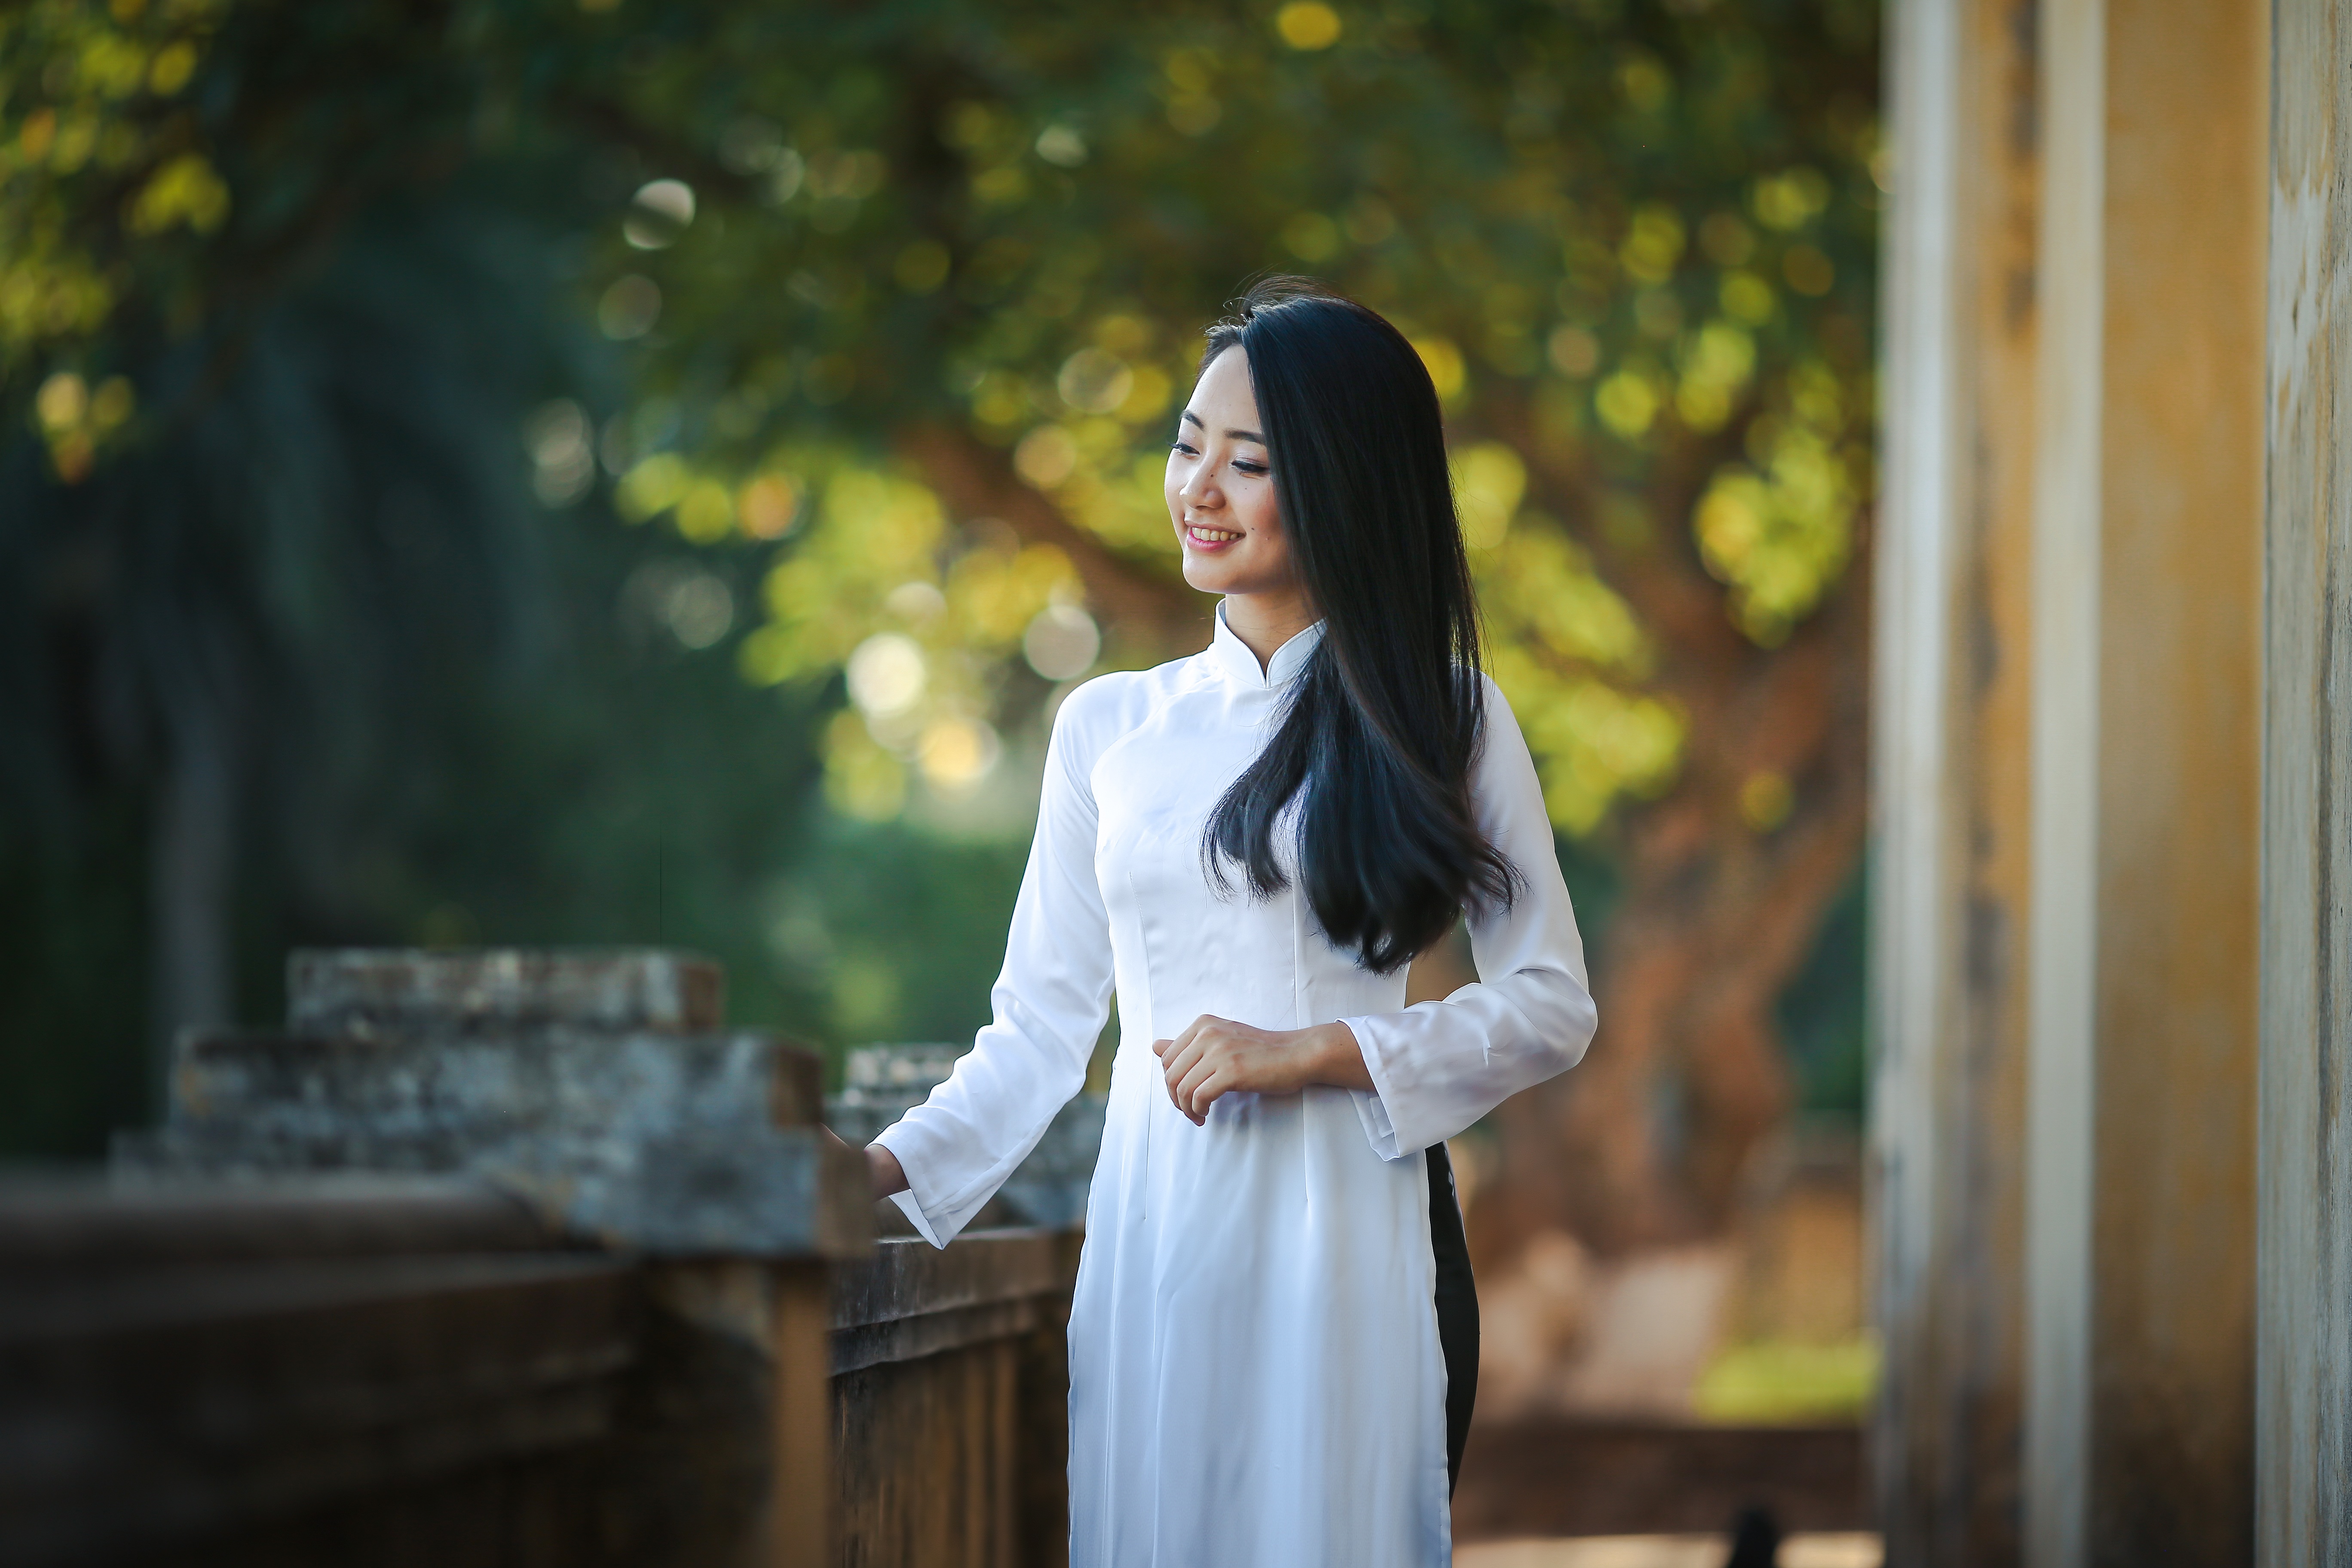
person, blur, girl, woman, photography, asian, portrait, model, young, fashion, wedding, bride, groom, facial expression, smile, vietnamese, outdoors, ceremony, dress, daylight, photograph, attractive, traditional, gown, vietnam, wear, adult, photo shoot, formal wear, portrait photography